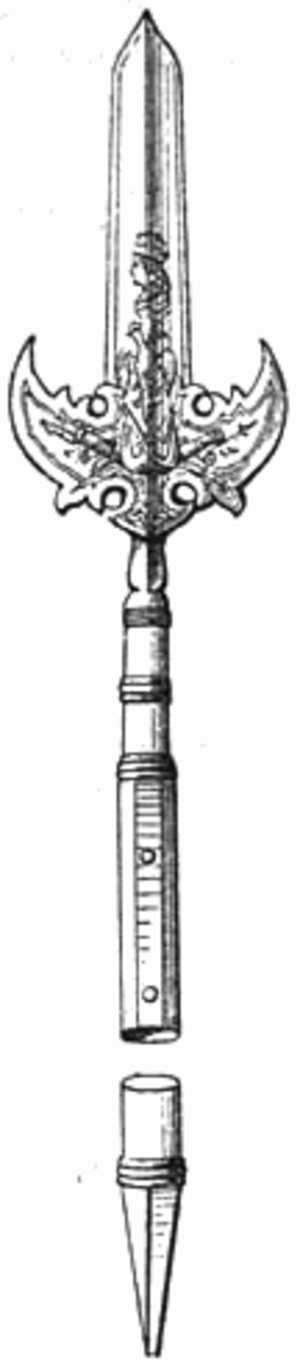
Les Rapparees du mot irlandais ropairí signifiant lance ou lancier) étaient des soldats irlandais de guérilla qui opéraient du côté jacobite durant les guerres williamites en Irlande dans les années 1690.